Port of Dover

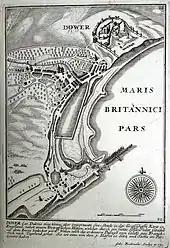
Plan of Dover by , 1730. Visible are the castle, the town, the Great Pent, and the harbour.

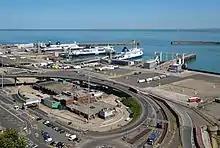
The Eastern Docks in 2018

Dover grew further after the Norman invasion of 1066 as a member of the Confederation of Cinque Ports. After the martyrdom of Archbishop Thomas Becket at Canterbury Cathedral in 1170, Dover flourished as the only designated port of entry for foreign pilgrims and as a point of departure for the third and subsequent crusades. Following Edward III's success at the Battle of Sluys in 1340, a large defensive wall was built around the town. Although few concerted attempts to manage the shingle deposits blocking the harbour entrance were made during the late Middle Ages, a short pier and two defensive towers were constructed at the port in years immediately prior to Henry VIII's departure to the royal summit known as the Field of the Cloth of Gold in 1520.